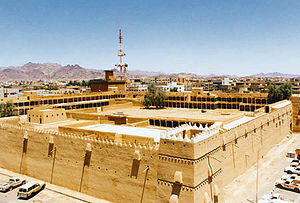
Ha'il
Ha'il er en by i det nordlige Saudi-Arabien, med et indbyggertal på cirka 267.000. Byen er hovedstad i landets Ha'il-provins. Befolkningen beskæftiger sig primært med landbrug, især med fokus på korn, dadler og frugt.